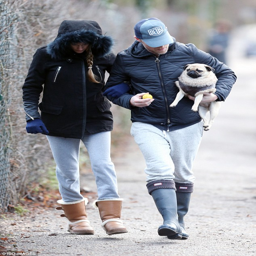
had enough : the chubby pup - who person once said reminded him of a baked potato - appeared in need of a rest following her walk , forcing the singer to scoop her up and carry her home